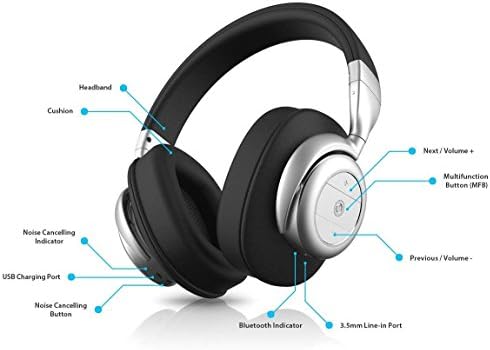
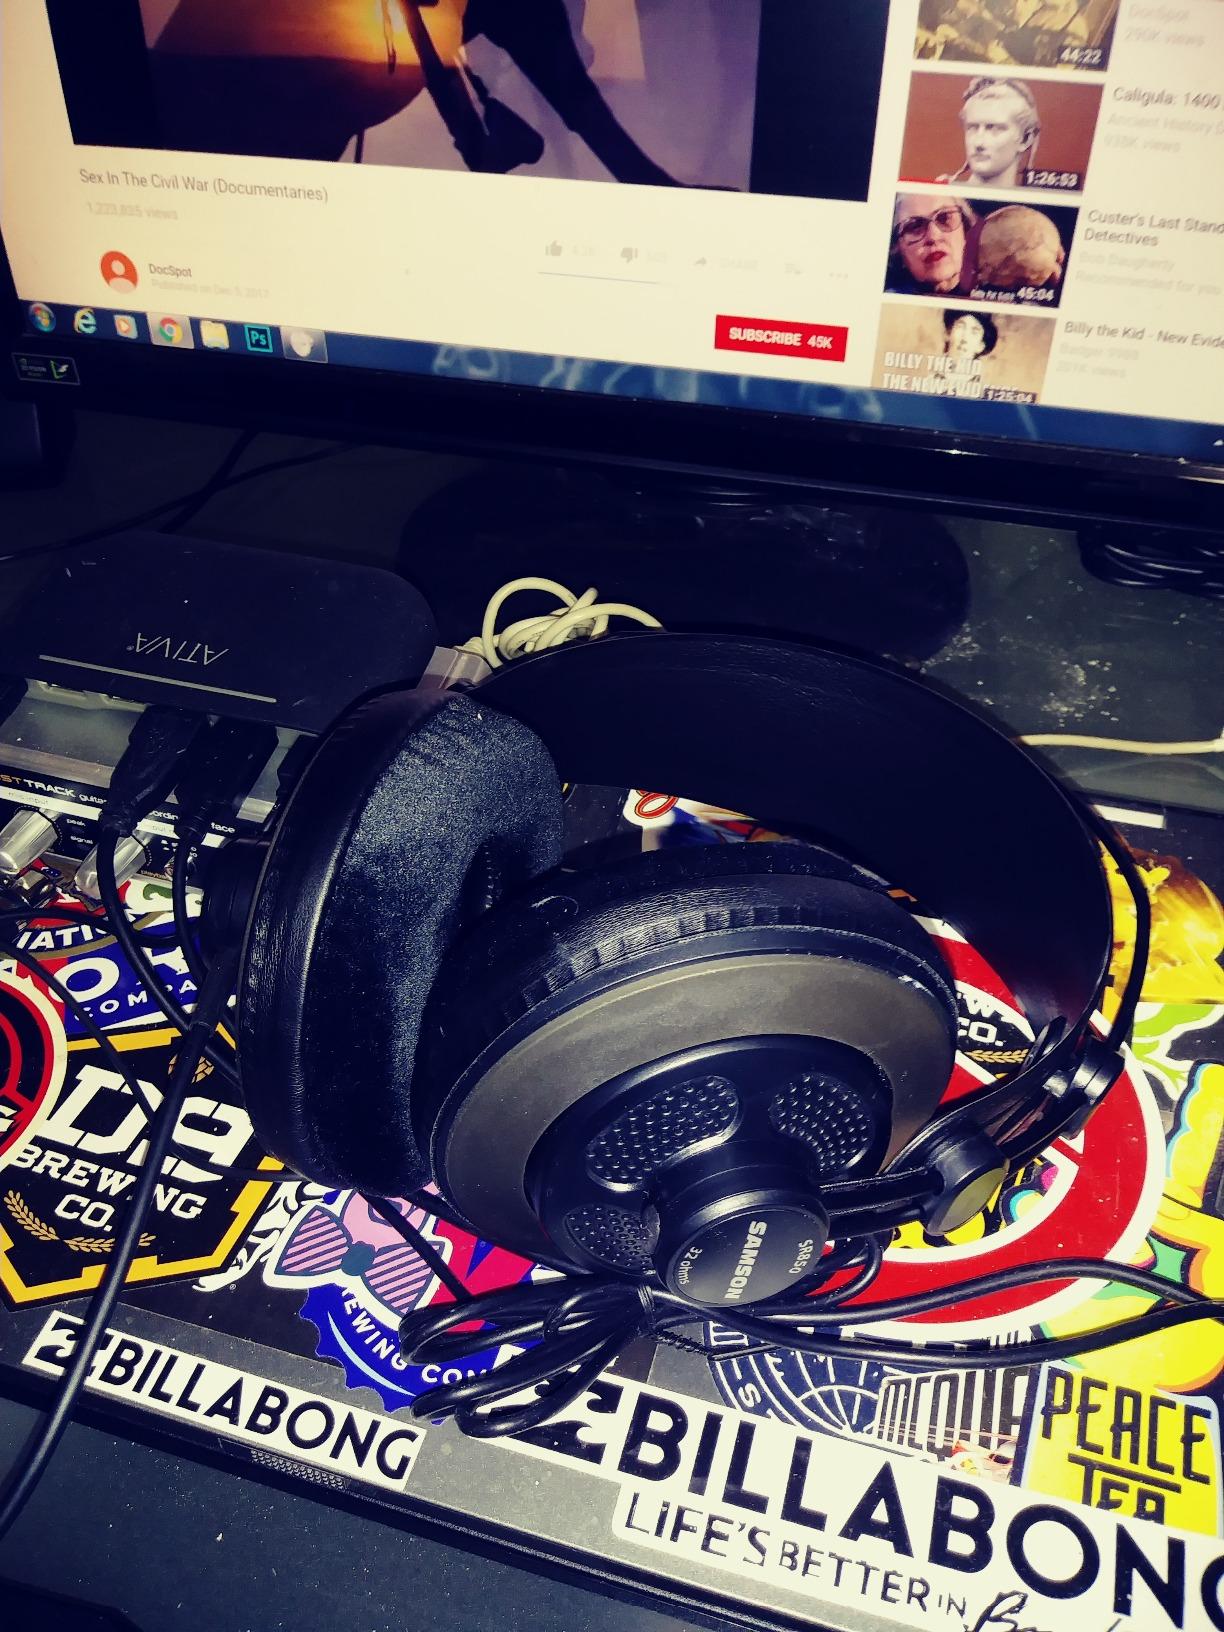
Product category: headphones
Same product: no